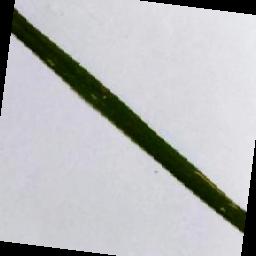
Label: Rice___Leaf_Blast